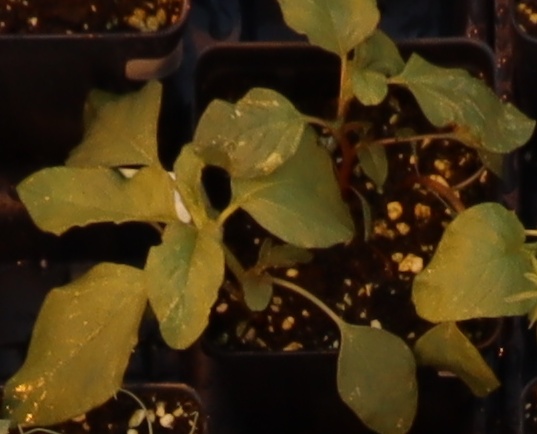
Label: Redroot Pigweed